Dane Richards

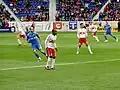
Richards playing for New York Red Bulls in 2012

Richards was drafted in the second round of the 2007 MLS SuperDraft by New York Red Bulls, establishing himself as the first team right winger for the club. On 5 May 2007, Richards scored his first MLS regular season goal in a 3–3 tie at Real Salt Lake. He concluded his first MLS season appearing in 28 matches, including 27 starts, in which he managed two goals and six assists. His assist total was second on the club and led all league rookies. At the conclusion of the season Richards was selected as one of three nominees for league rookie of the year honours.